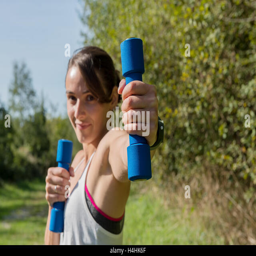
fitness woman doing exercises with blue dumbbells in the countryside